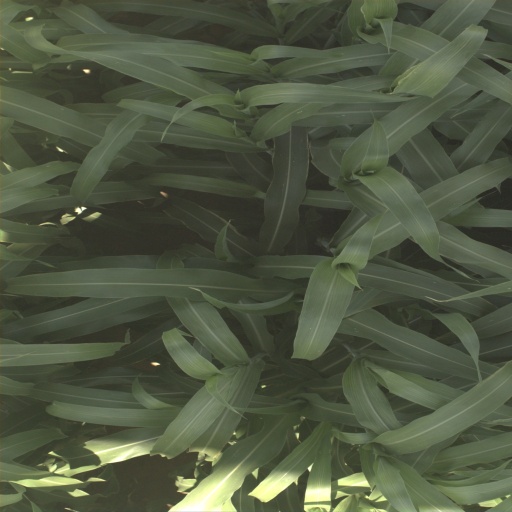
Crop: sorghum